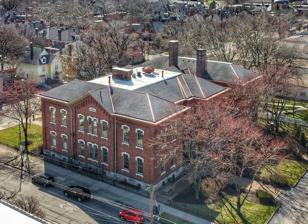
Building: First Avenue School (Columbus, Ohio)
Country: United States of America
Year built: 1878
Public elementary school in Columbus, Ohio, United States First Avenue School Address 929 Harrison Avenue Columbus , Ohio United States Information Type Public elementary school School district Columbus First Avenue School U.S. Historic district Contributing property Columbus Register of Historic Properties Interactive map highlighting the building's location Coordinates 39°58′49″N 83°00′53″W / 39.980322°N 83.014805°W / 39.980322; -83.014805 Built 1874 Architect David Riebel Architectural style Romanesque Revival Part of Near Northside Historic District ( ID80003001 ) CRHP No. CR-12 Designated CRHP January 10, 1983 The First Avenue School is a former public school building in the Harrison West neighborhood of Columbus, Ohio . It was listed on the Columbus Register of Historic Properties in 1983, and was listed as part of the Near Northside Historic District , on the National Register of Historic Places , in 1980. The building is one of the oldest in the neighborhood, built in 1874. It is also one of the oldest remaining school buildings in Columbus, built at the same time as the Second Avenue School and Stewart Alternative Elementary, also still extant. In 1984, Wood Development remodeled the building into the First Avenue Office Center at a cost of $1.2 million. The Italianate structure has segmental arched windows, a wood cornice, hipped roof, and piers on the corner of each projection. The school's main entrance features a round arch with a brick keystone. South facade See also National Register of Historic Places listings in Columbus, Ohio Schools in Columbus, Ohio References